SethBling

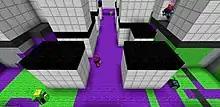
A match being played of SethBling's recreation of "Splatoon" within "Minecraft"

In 2015, SethBling created a "Minecraft" version of "Splatoon" Turf Wars mode. The "Splatoon" minigame is similar to the Wii U game, in that two teams of up to four players compete to paint as much of the ground and walls as possible in three minutes. SethBling got help from PyroPuncher because he had never played "Splatoon" on console. The "Minecraft" version features three of "Splatoon" main weapons.